Information security

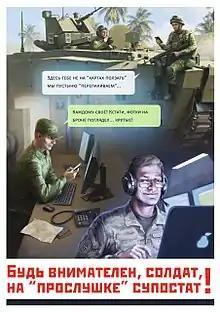
Poster promoting information security by the Russian Ministry of Defence

The end of the twentieth century and the early years of the twenty-first century saw rapid advancements in telecommunications, computing hardware and software, and data encryption. The availability of smaller, more powerful, and less expensive computing equipment made electronic data processing within the reach of small business and home users. The establishment of Transfer Control Protocol/Internetwork Protocol (TCP/IP) in the early 1980s enabled different types of computers to communicate. These computers quickly became interconnected through the internet.